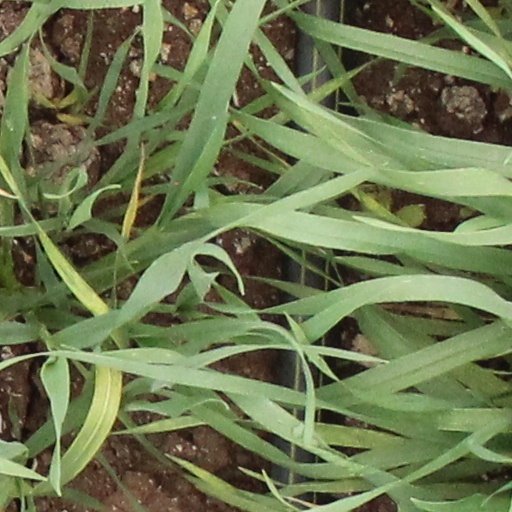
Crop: wheat